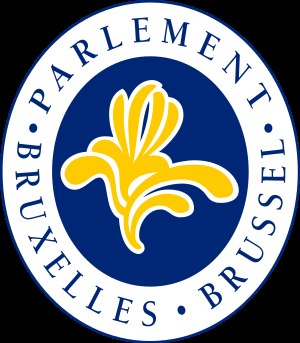
Parlamentet for hovedstaden Bruxelles
Parlamentets logo
Det regionale parlament for hovedstaden Bruxelles er den lovgivende forsamling for arrondissementet og regionen Bruxelles.